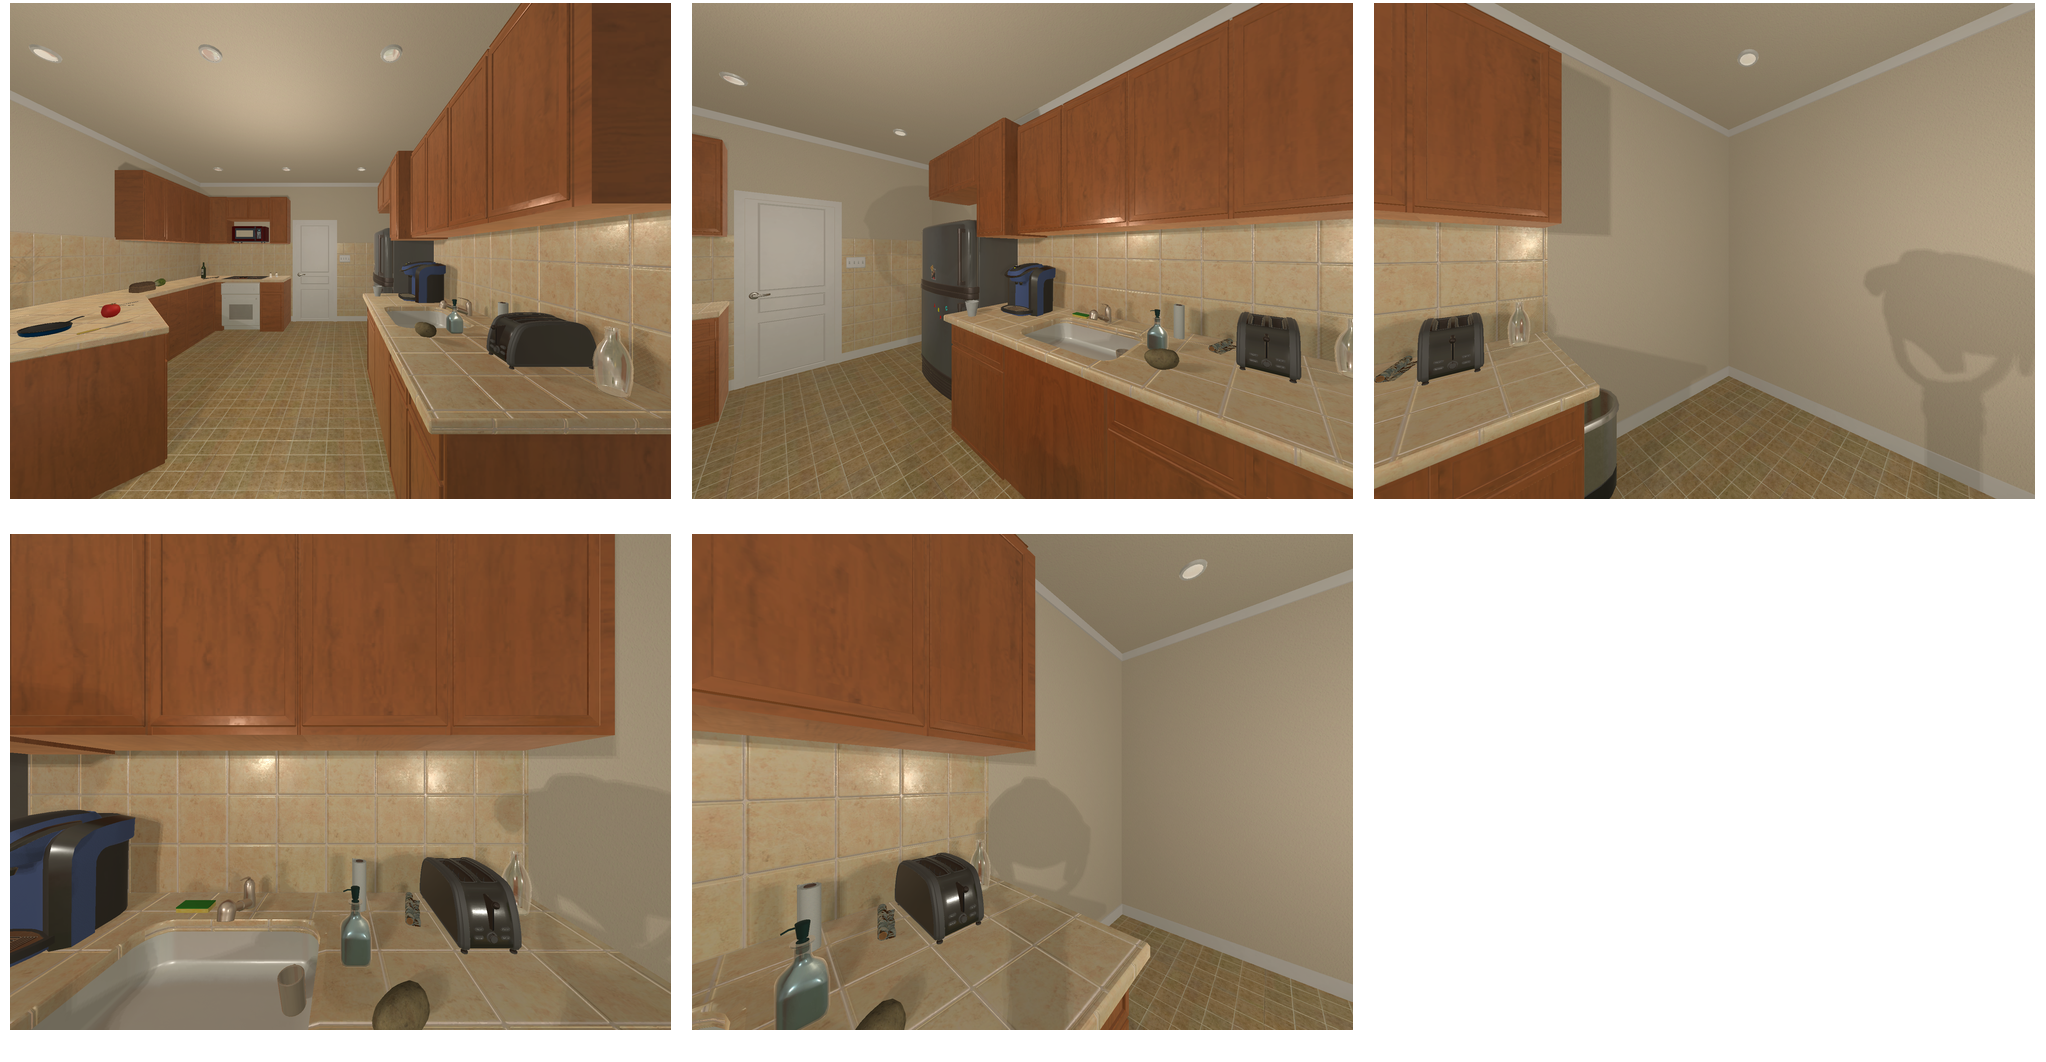Task instruction: Turn on the toaster.
Answer: {"task_instruction": "Turn on the toaster.", "nodes": ["toaster lever", "toaster"], "edges": [{"functional_relationship": "adjust", "object1": "toaster lever", "object2": "toaster", "spatial_relations": ["in_front_of", "close"], "is_touching": true}], "action_type": "push", "function_type": "device_control"}